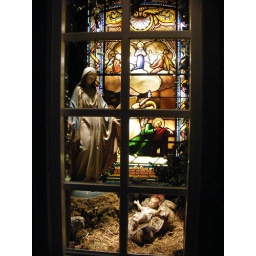
Seen through a private front door window in Valkenburg